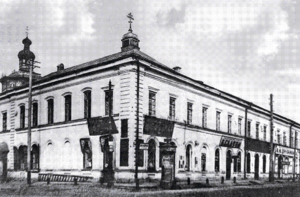
Le Séminaire théologique de Kazan est un séminaire russe orthodoxe situé à Kazan. Ce séminaire doit de par sa situation former dès le début des clercs orthodoxes également spécialistes de l'islam et au fait des questions touchant les minorités musulmanes.